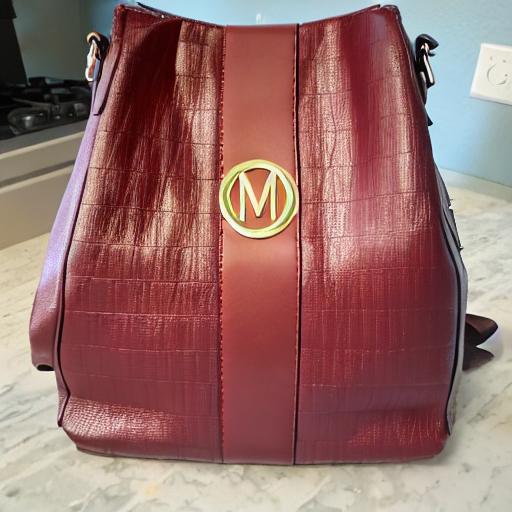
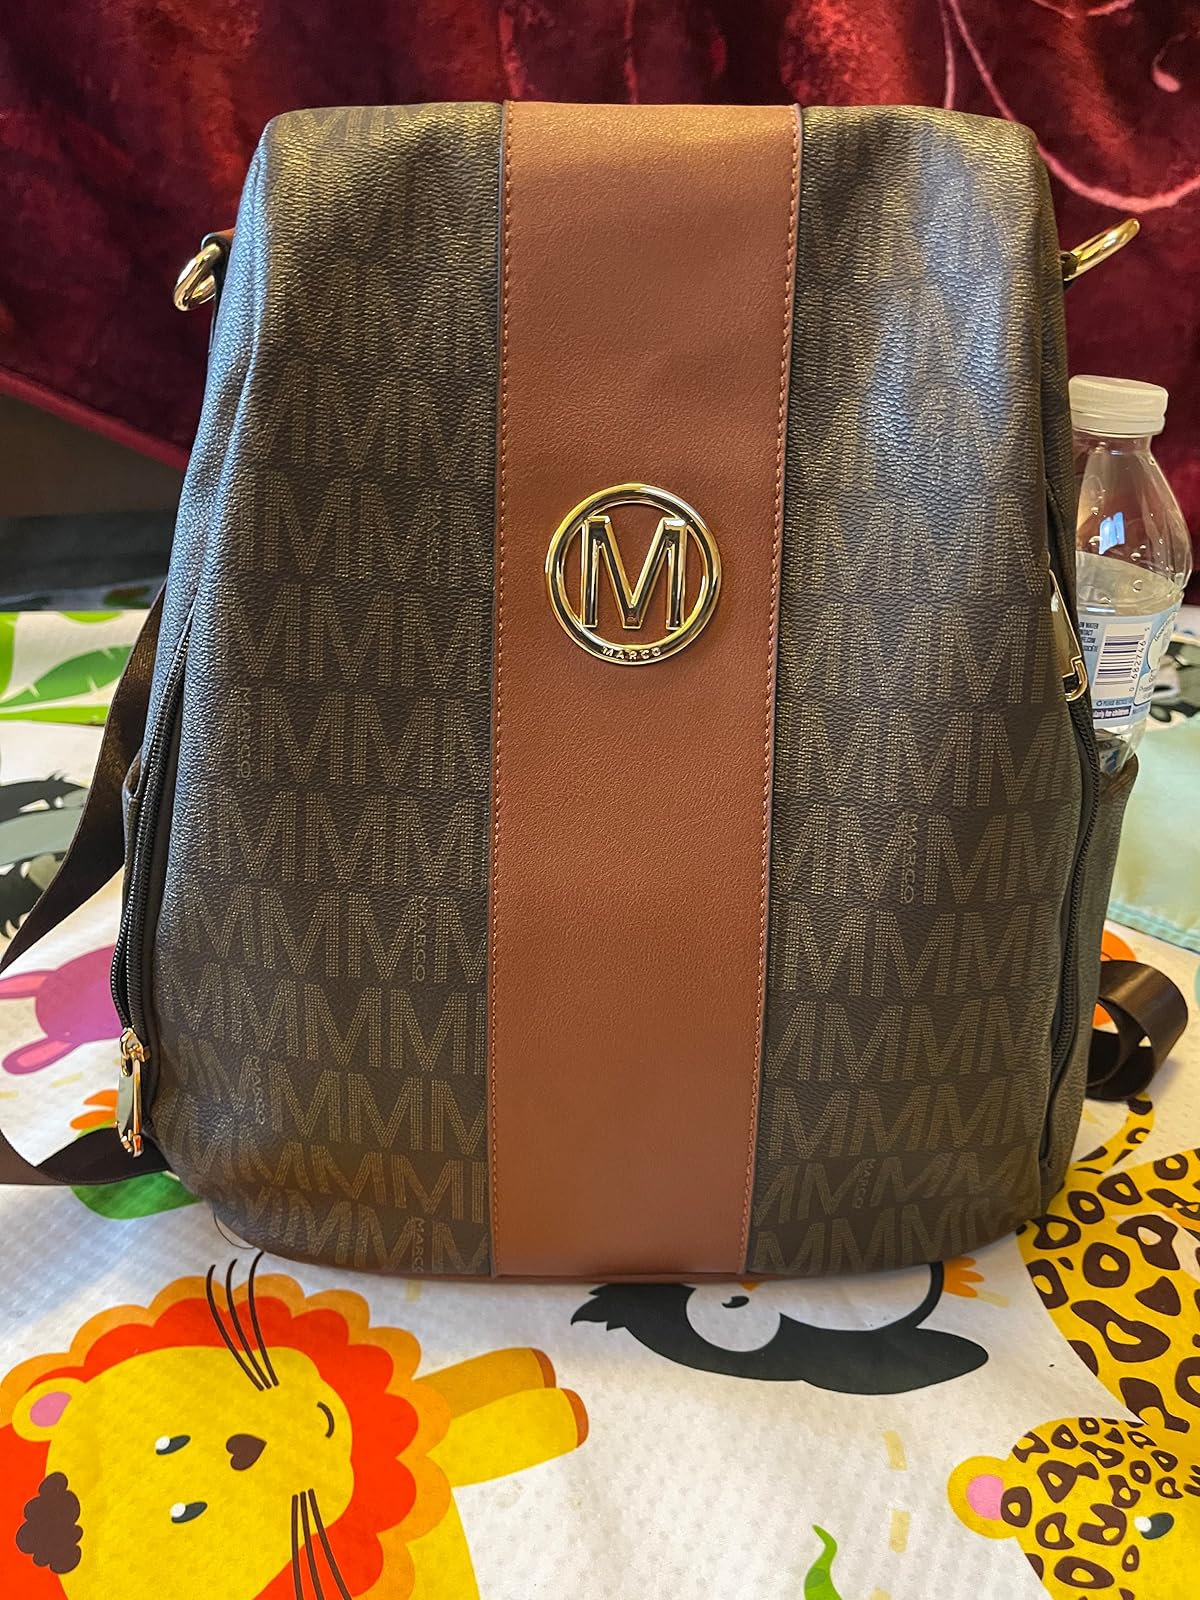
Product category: accessories_handbag
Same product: no